Jacob Smith Jarmann

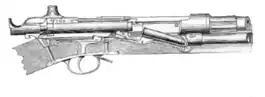
Cross section of the Jarmann M1884

Jarmann was born in the parish of Nord-Fron in Oppland, Norway. He was raised at the farm Øien in the traditional district of Gudbrandsdalen.